Coinage of India

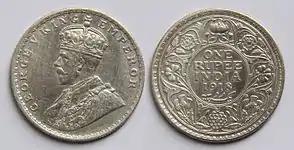
1 Indian rupee (1918) featuring King George V.

Alauddin Khalji minted coins with the legend struck as "Sikander Sani". Sikander is Old Persian for 'victor', a title popularized by Alexander. While sani is Arabic for to 'second'. The coin legend ("Sikander-e -Sani") translates to 'Second Alexander' in recognition of his military success. His coins omitted the mention of the Khalifa, replacing it with the self-laudatory title "Sikander-us-sani Yamin-ul-Khilafat".